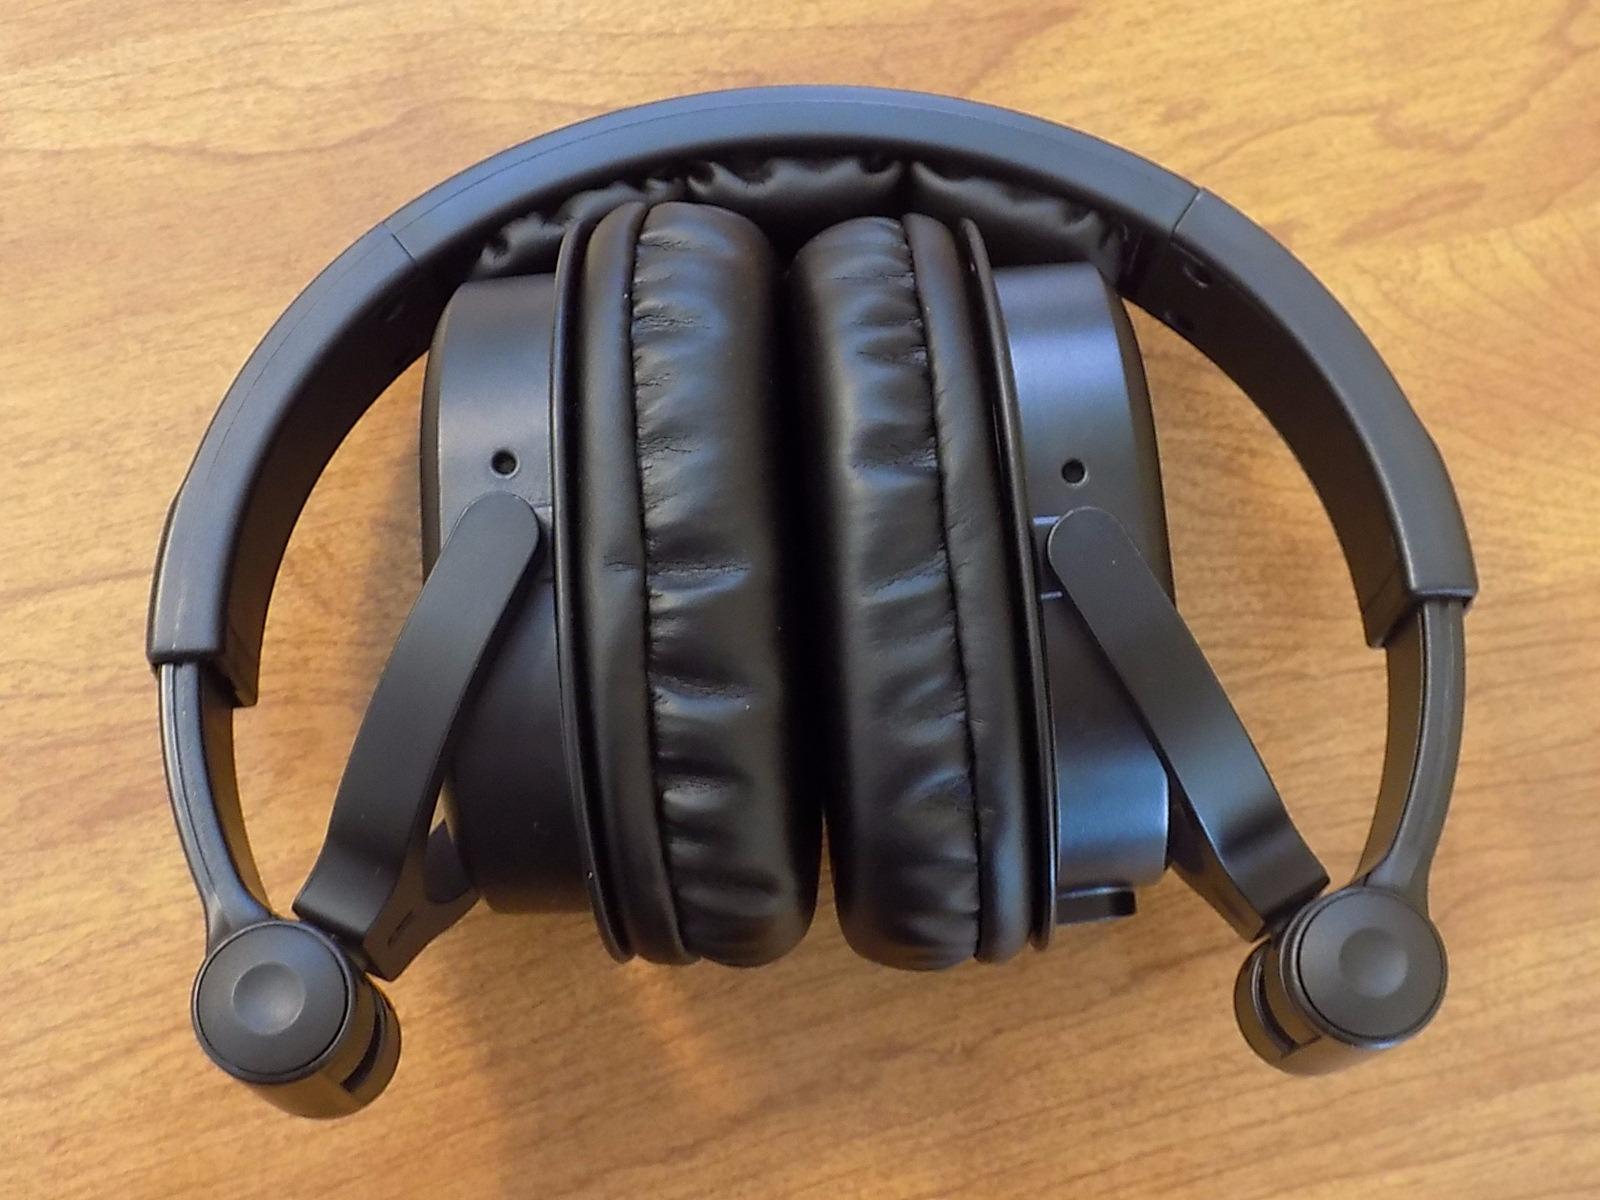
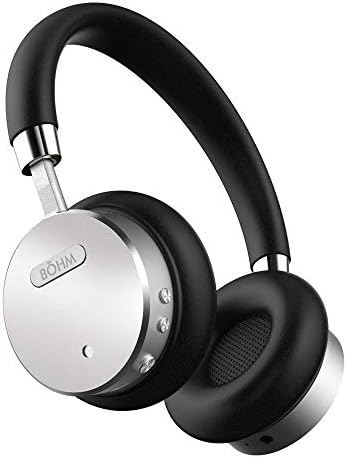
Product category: headphones
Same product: no